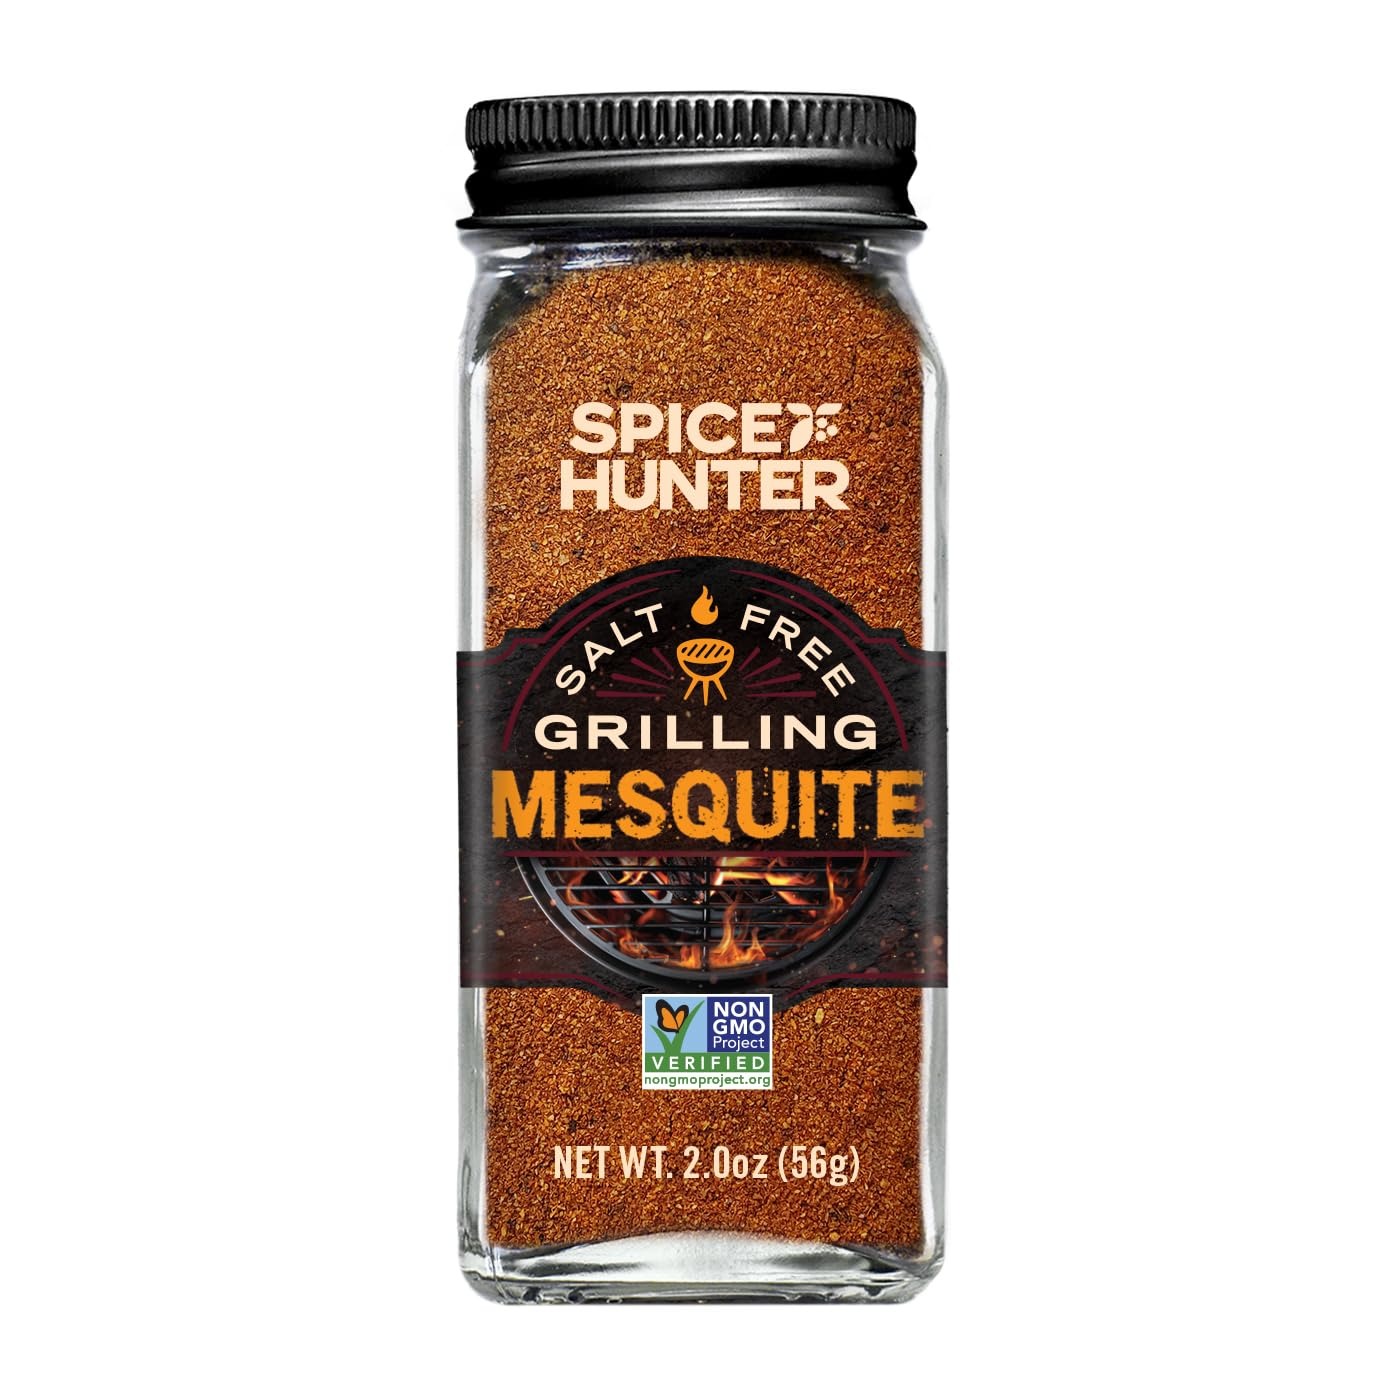
Item Name: The Spice Hunter Mesquite Seasoning Blend, 2-Ounce Jar
Bullet Point 1: Mesquite Seasoning Blend | Salt Free | Natural | Kosher Certified
Bullet Point 2: Capture the flavors of grilling over real wood with this savory blend of natural mesquite flavor & savory spices.
Bullet Point 3: Use as a rub on steaks, chops, poultry, veggies & seafood or add to sauces, marinades, meatloaf & dips.
Bullet Point 4: Crafted by The Spice Hunter
Value: 2.0
Unit: ounce

Price: 8.93